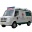
Label: ambulance